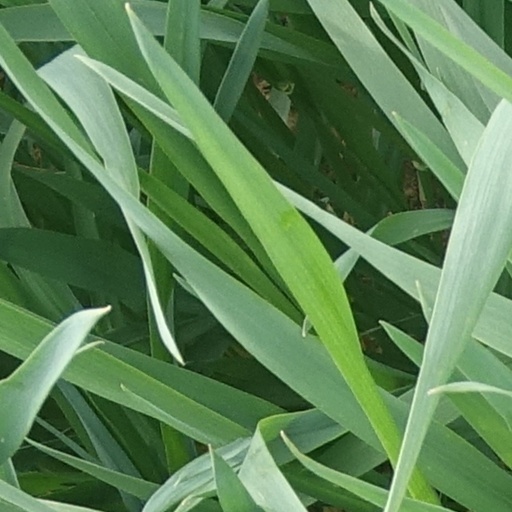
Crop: wheat